Carlingford, New South Wales

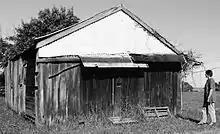
Remnant of agricultural past. Mid-19th century slab coach house demolished 1999

The newly federated nation of Australia was at war when it came into existence on 1 January 1901, with some local men away serving for the British in the Second Anglo-Boer war in South Africa. Locally the failing private railway from Clyde to Pennant Hills had been taken over by the state government. With the latter station renamed Carlingford, the line reopened on 1 August 1901.